Runes

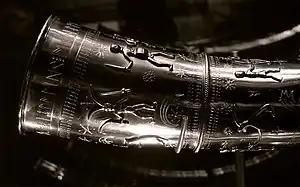
Detail of the Elder Futhark inscription on a replica of one of the 5th-century AD Golden Horns of Gallehus found on Jutland, now Denmark

In the later Middle Ages, runes also were used in the clog almanacs (sometimes called "Runic staff", "Prim", or "Scandinavian calendar") of Sweden and Estonia. The authenticity of some monuments bearing Runic inscriptions found in Northern America is disputed; most of them have been dated to modern times.